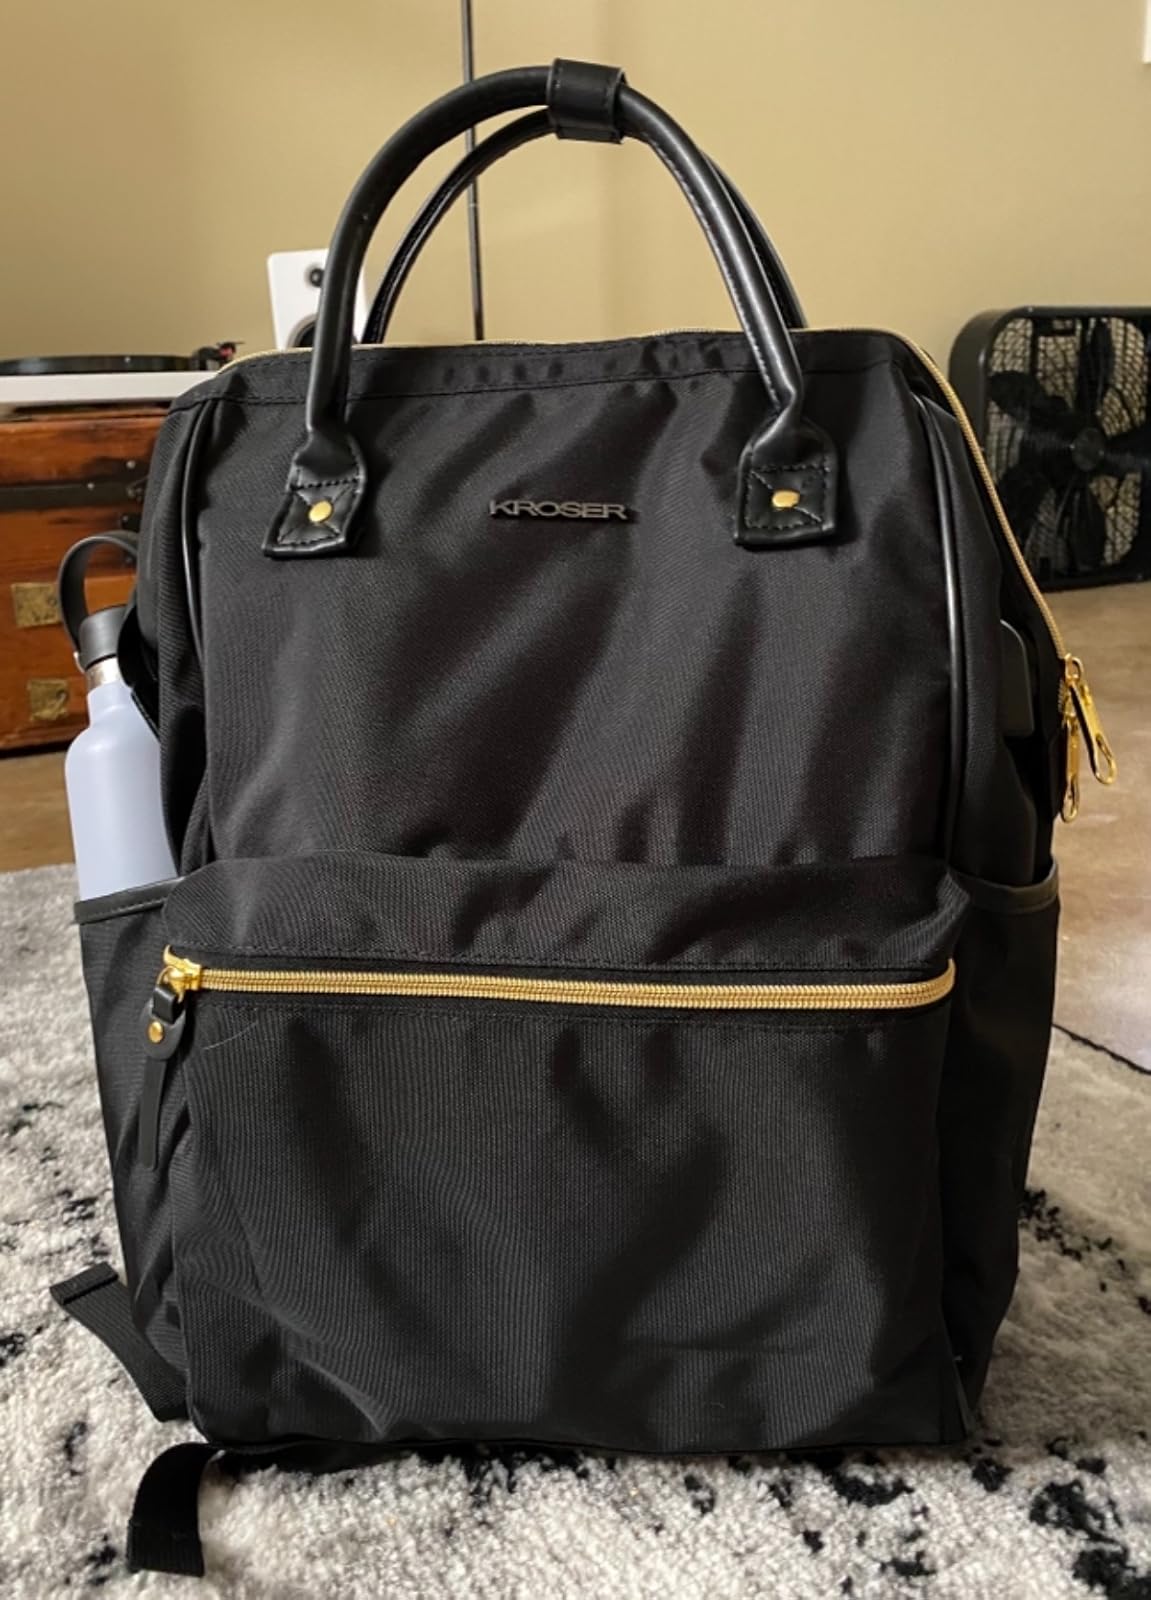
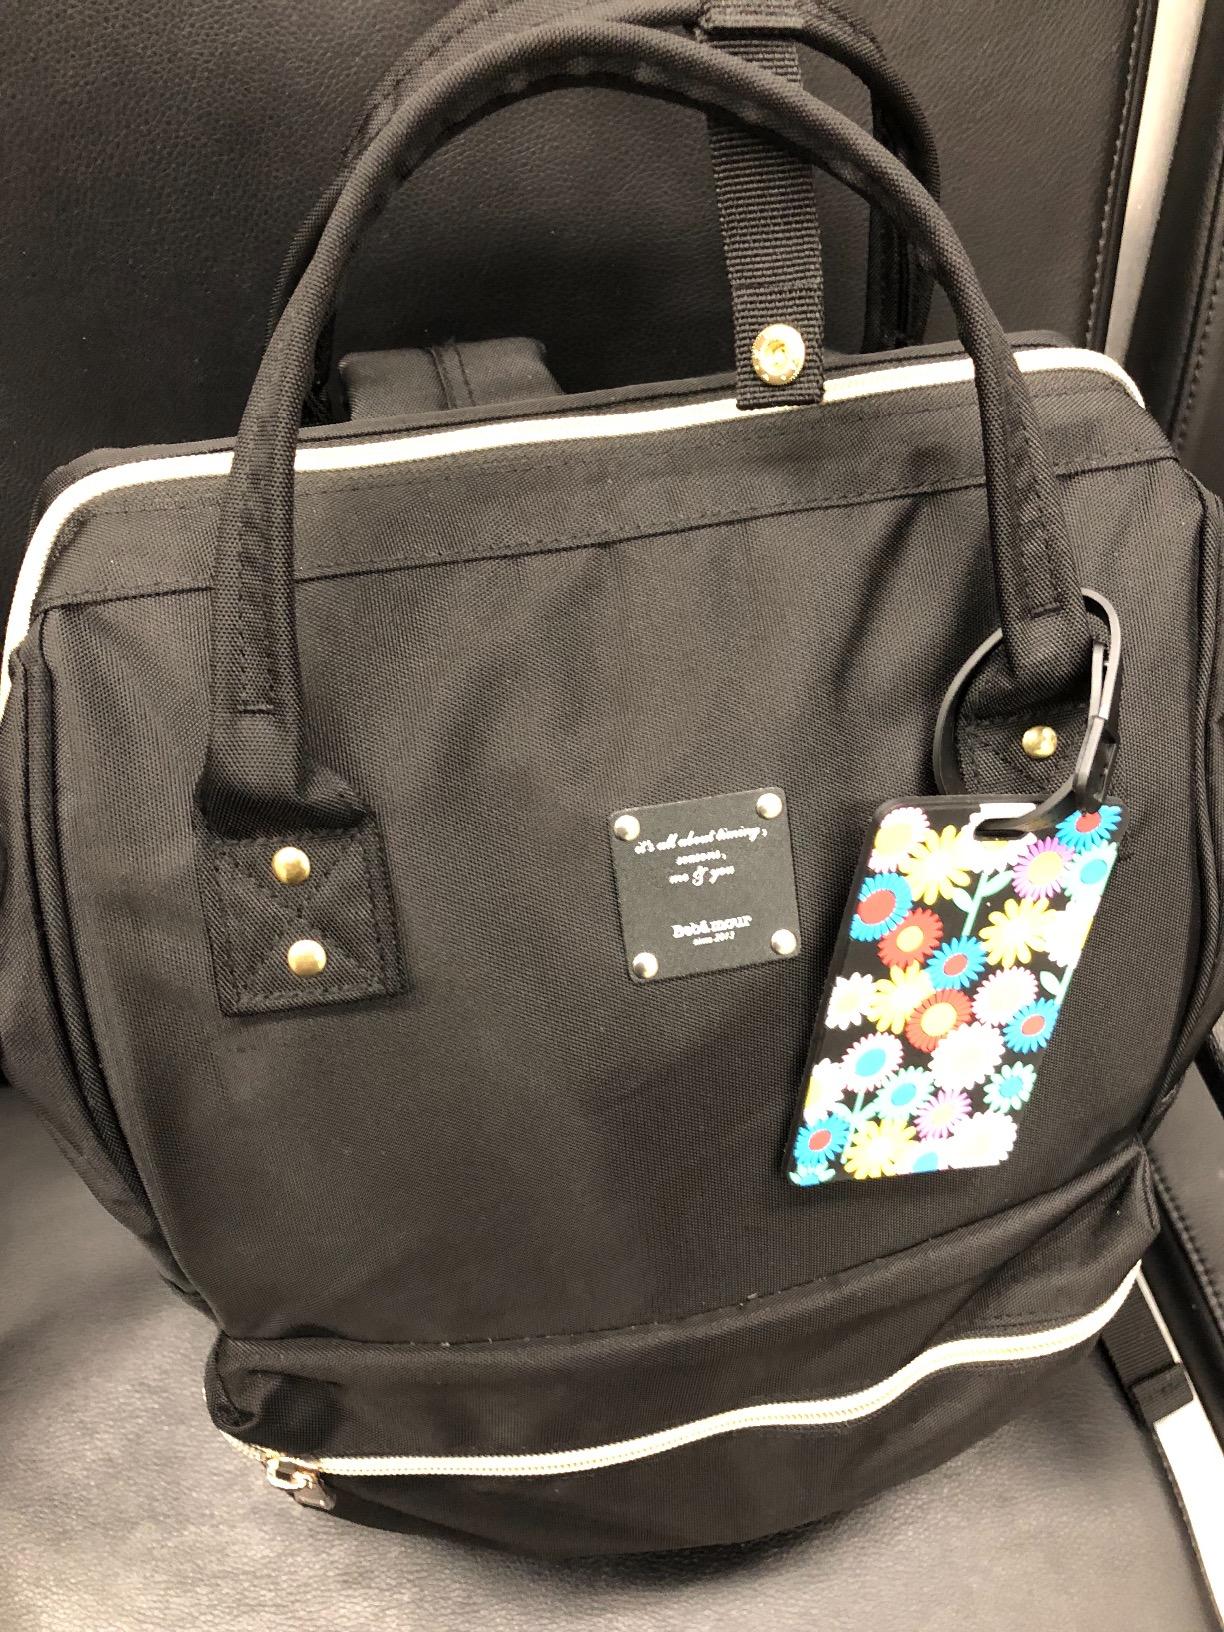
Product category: bag
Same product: no